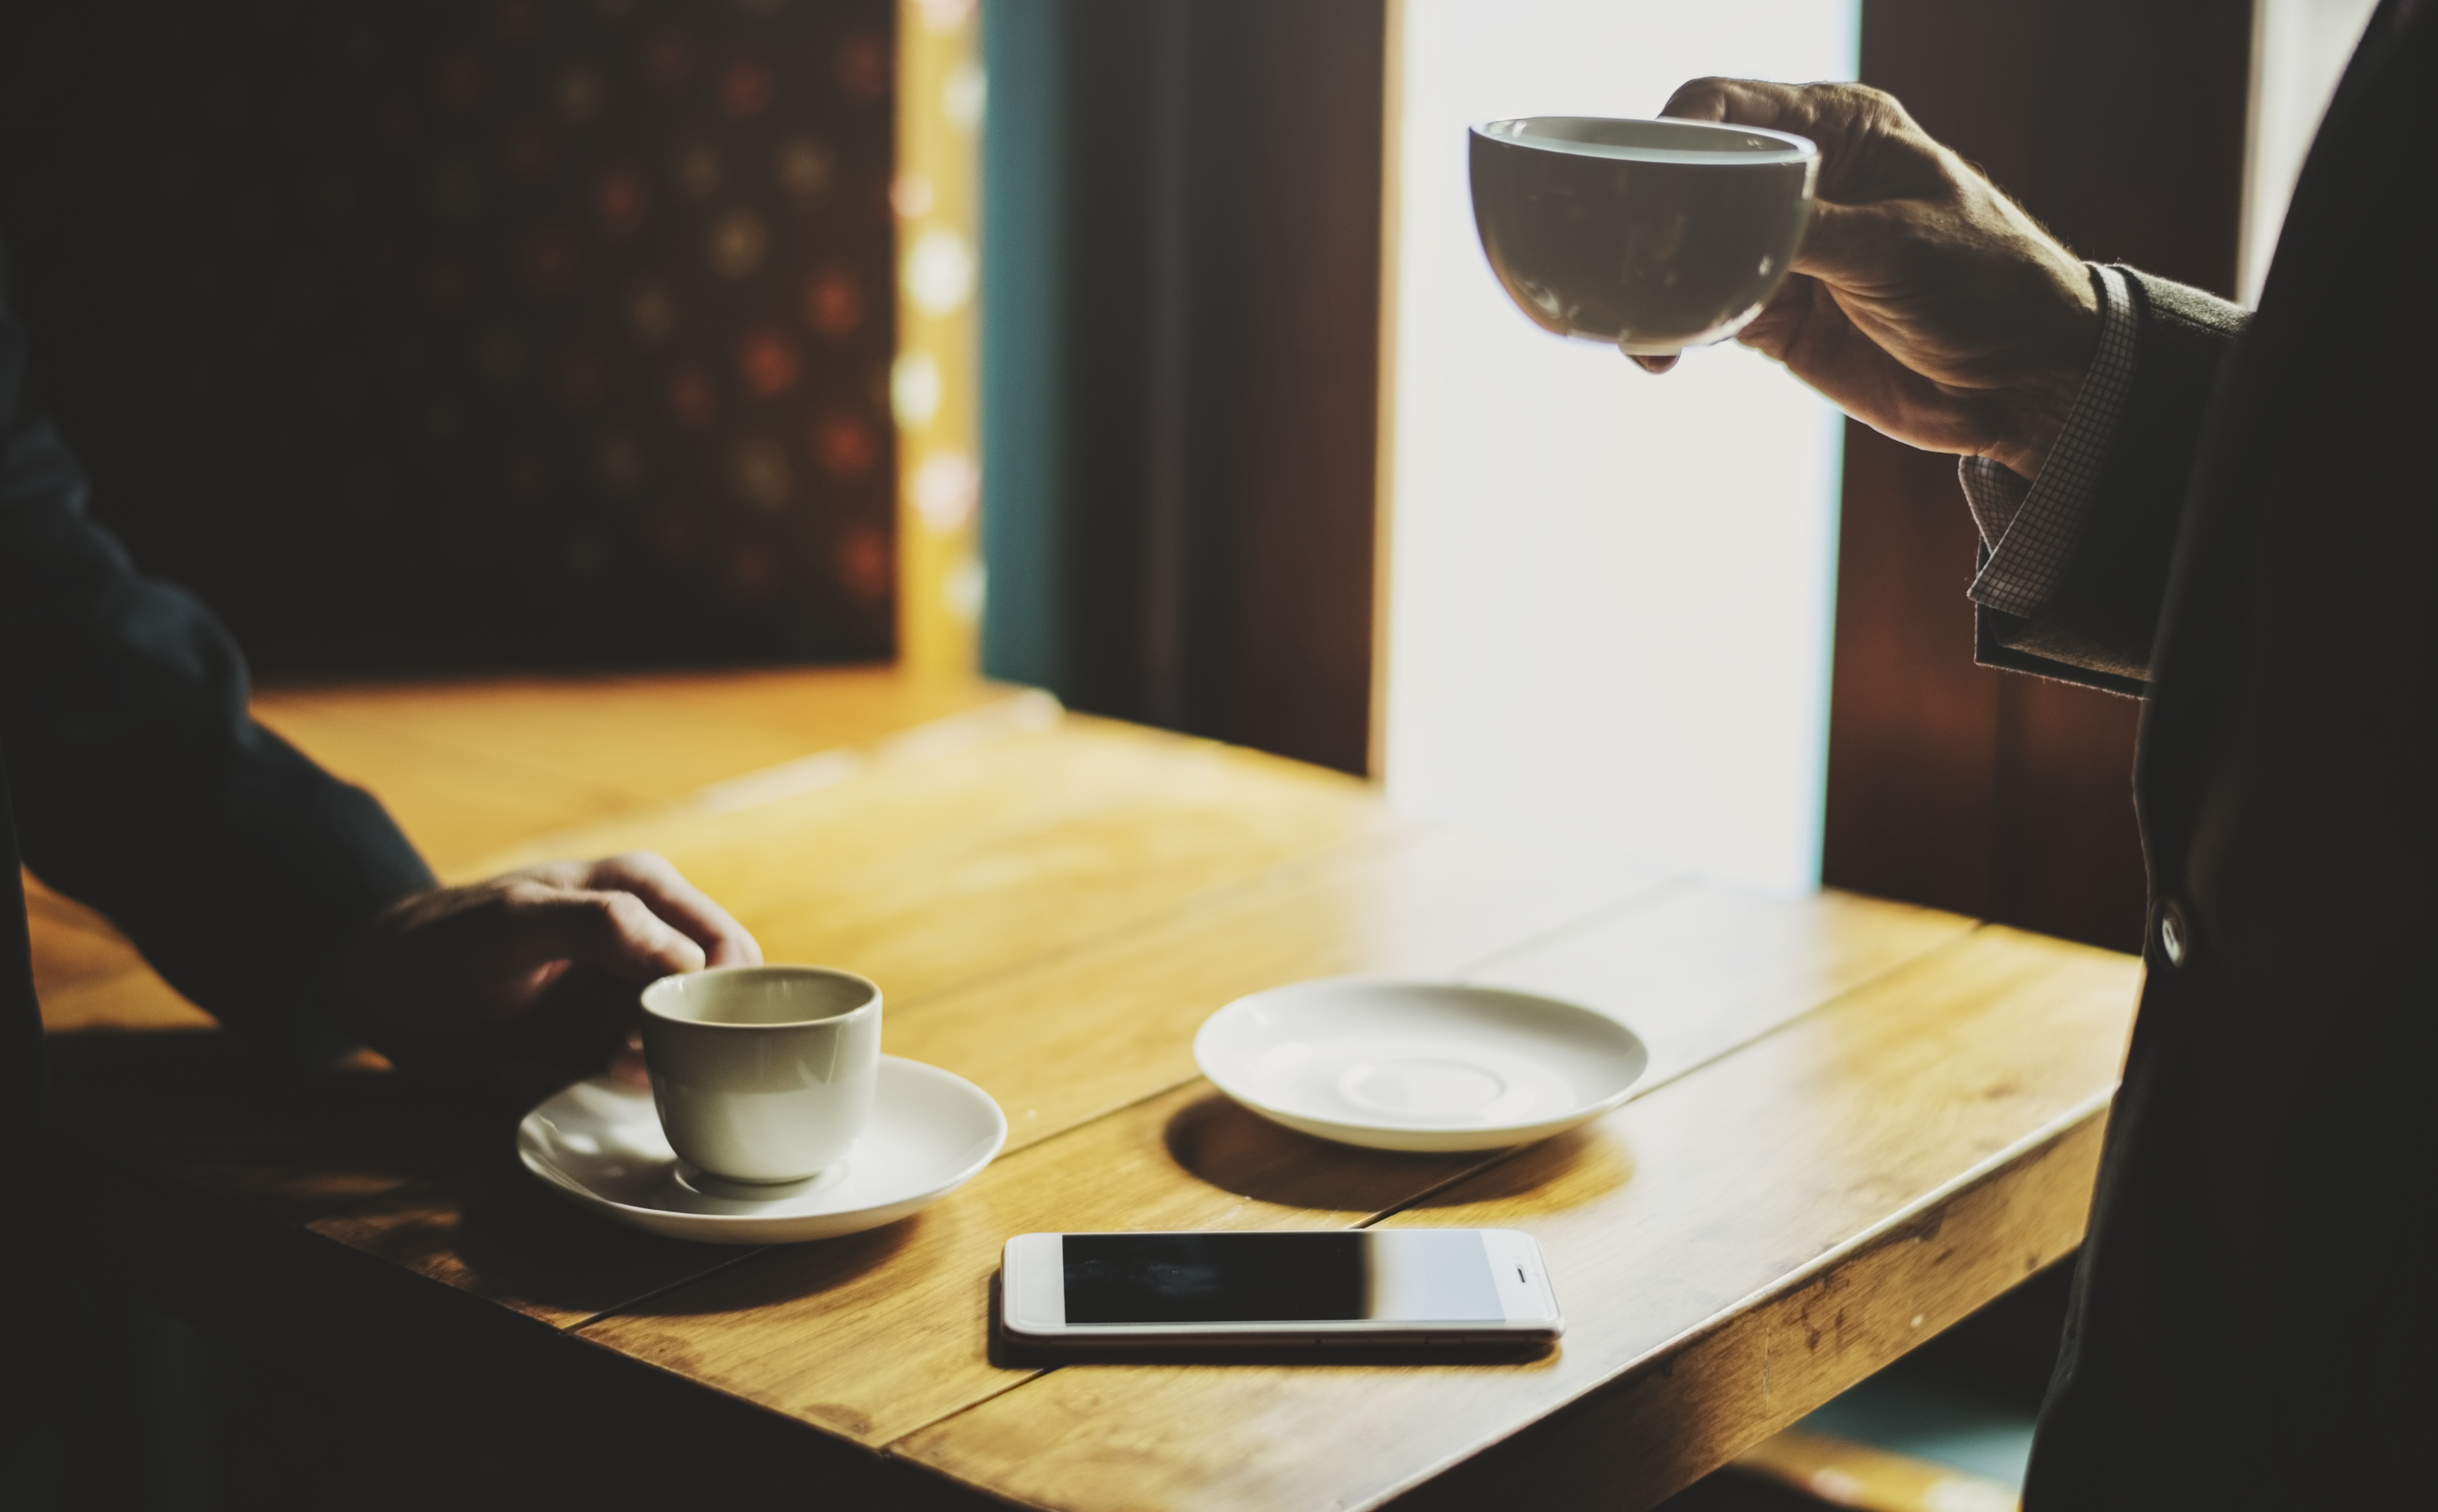
awake, beverage, break, business, businessman, businesspeople, cafe, closeup, coffee, coffee cup, coffee shop, communication, cup, dark, digital device, discussion, drink, drinking, employee, espresso, hands, holding, meeting, mobile phone, mug, people, relax, rest, smartphone, standing, suit, talking, wooden table, tableware, table, furniture